Maccabi Tel Aviv F.C.

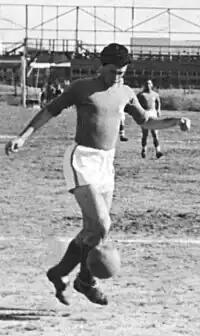
Shmuel Ginzburg played for Maccabi Tel Aviv from 1936 to 1943 and contributed to the team's cup win in 1941.

In 1941 Maccabi won their first "double", Winning both the league and State Cup, beating Hapoel Tel Aviv, 2–1, in the final. Between 1941 and 1945, the league was suspended because of the war, but Maccabi continued playing friendly matches. In 1946, the league was still suspended but the State Cup returned with Maccabi beating Hapoel Rishon LeZion 6–0 on aggregate in the final. In 1947, the league resumed and Maccabi won it as well as reaching the cup final. In the match against Beitar Tel Aviv at the Hatikva Neighborhood Stadium Maccabi were winning 3–2 when the referee disallowed a goal by Beitar. The Beitar players and their supporters stormed at the referee and Beitar defender Yom-Tov Mansherov broke the Cup. As a result, the referee ended the game and Maccabi were awarded a technical victory, thus winning a second double. Forty-five years later the cup was found in Petah Tikva.